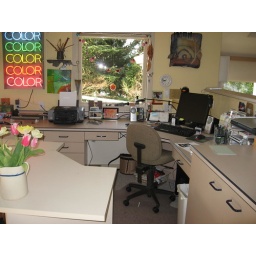
The table in front is where I work in my journals and where I do small collages while sitting